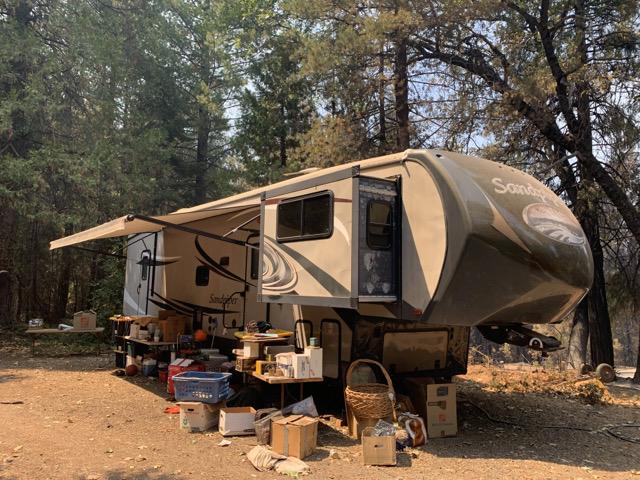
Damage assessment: affected